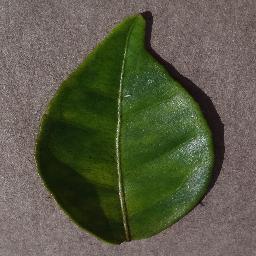
Label: Orange___Haunglongbing_(Citrus_greening)